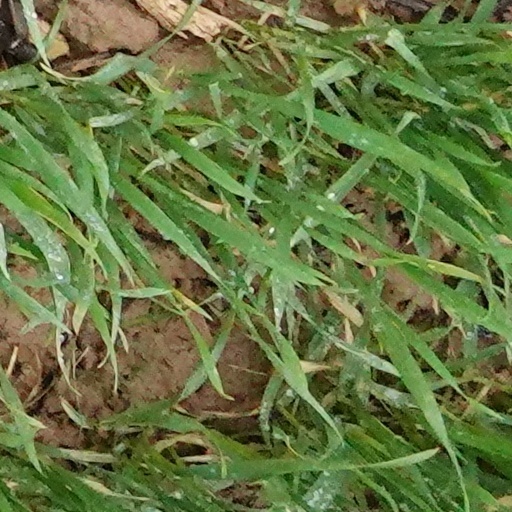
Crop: wheat